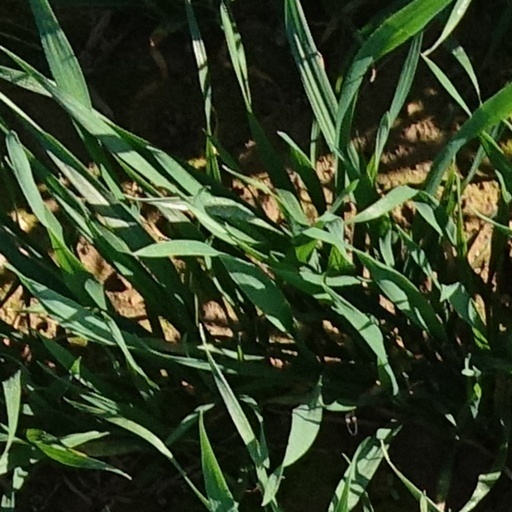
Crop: wheat